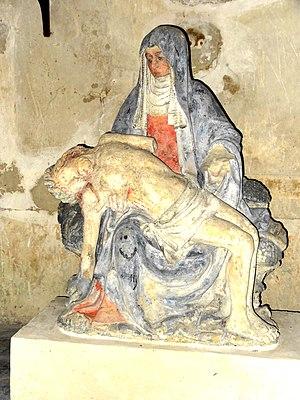
Mobilier de l'église - voir titre.
L'église Saint-Martin est une église catholique paroissiale située à Amblainville, dans l'Oise, en France. La fondation de la paroisse remonte probablement au moins au XIᵉ siècle, époque supposée de la construction de la nef. Cette dernière a toutefois perdu son caractère roman au gré des remaniements successifs. La charpente lambrissée en carène renversée et peut-être aussi les bas-côtés datent de 1505 ; le portail gothique flamboyant date du second quart du XVIᵉ siècle ; et les arcatures plaquées avec les bas-reliefs du chemin de croix et les statues de personnages de l'Ancien Testament ne datent que des années 1876 / 1893. Ce décor néo-gothique comporte également une chaire à prêcher et un confessionnal sous la forme d'édicules flamboyants ; des fausses voûtes d'ogives sous la tribune et dans le bas-côté sud ; ainsi qu'une grande grotte de Notre-Dame de Lourdes ; et a été installé par la volonté de l'abbé Eugène Barret. Ce curé a lui-même manié le ciseau, et donné à l'église son visage actuel assez extravagant.